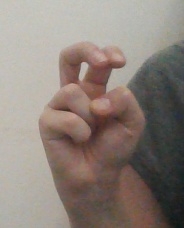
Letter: toot